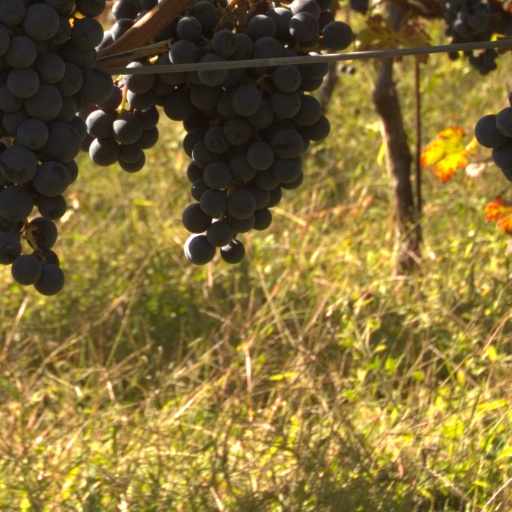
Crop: grape